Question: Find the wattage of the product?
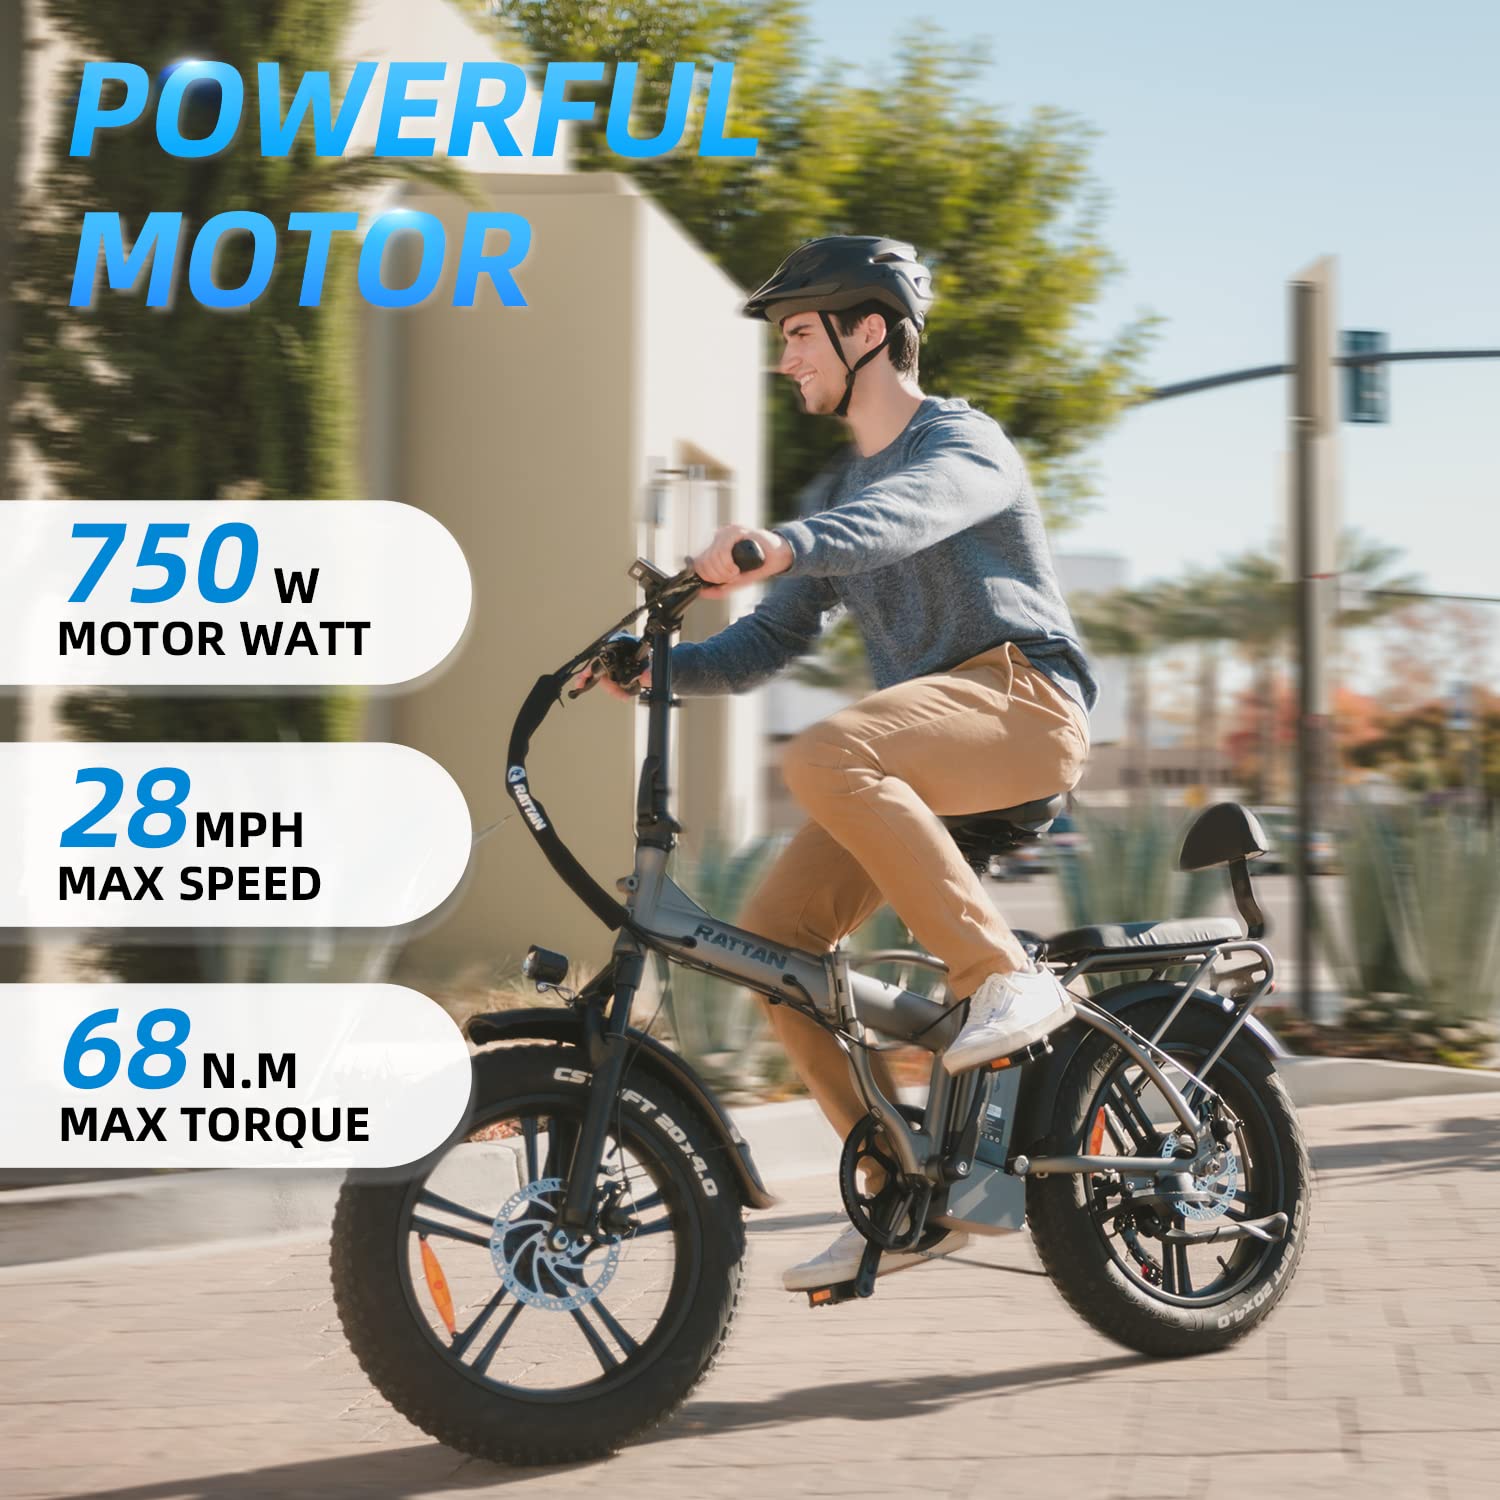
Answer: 750.0 watt